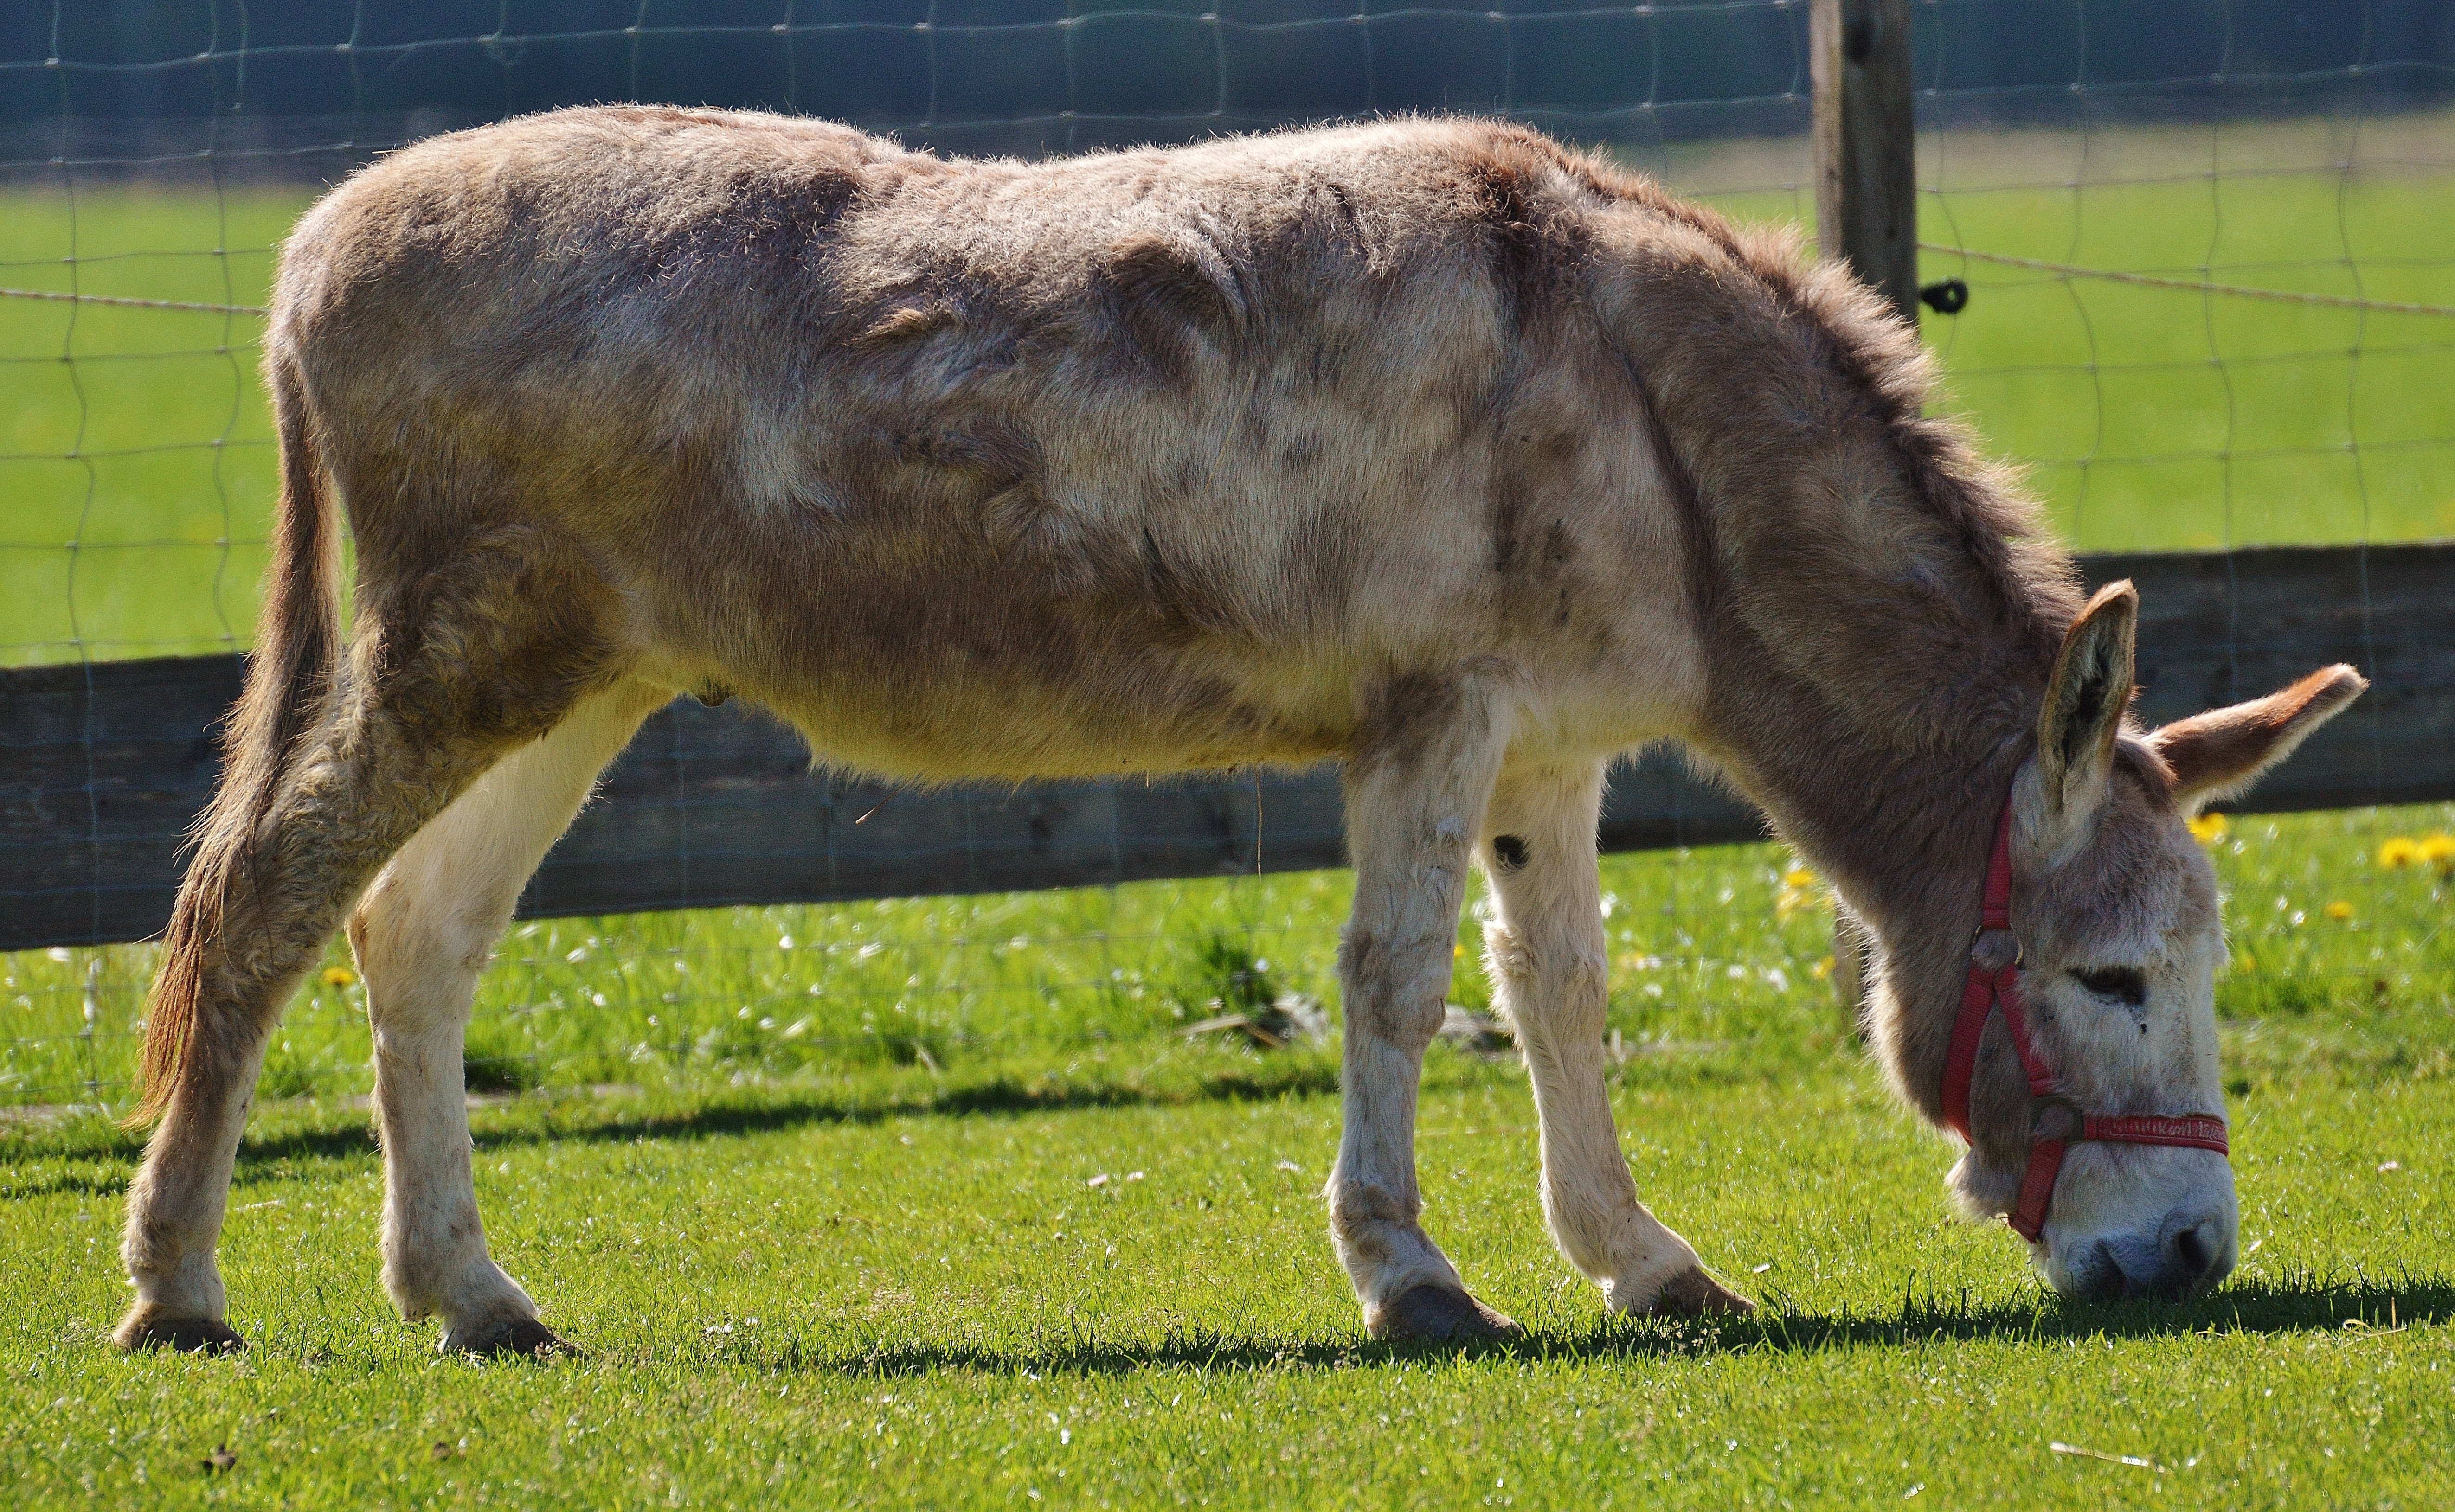
nature, grass, farm, meadow, animal, wildlife, rural, pasture, grazing, horse, mammal, mane, eat, fauna, graze, donkey, grassland, vertebrate, mare, foal, pack animal, good aiderbichl, iffeldorf, cattle like mammal, horse like mammal